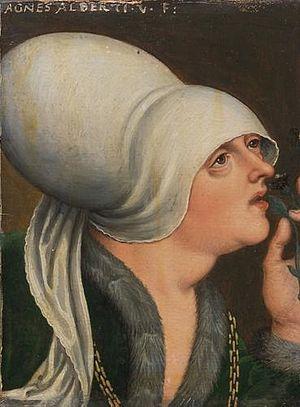
Cette page dresse une liste de personnalités nées au cours de l'année 1432 :
Anne de Luxembourg est duchesse titulaire de Luxembourg de 1457 à 1459 et landgravine consort de Thuringe de 1446 à 1462.